Steve Russell (politician)

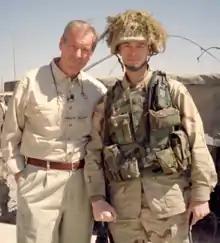
Russell with Peter Jennings in Tikrit, Iraq in March 2004

Russell is highly decorated, having received the Legion of Merit, the Bronze Star Medal with Valor Device and Oak Leaf Cluster, the Combat Infantryman's Badge and his unit in Iraq was awarded the Valorous Unit Award for its role in the hunt and capture of Saddam Hussein.